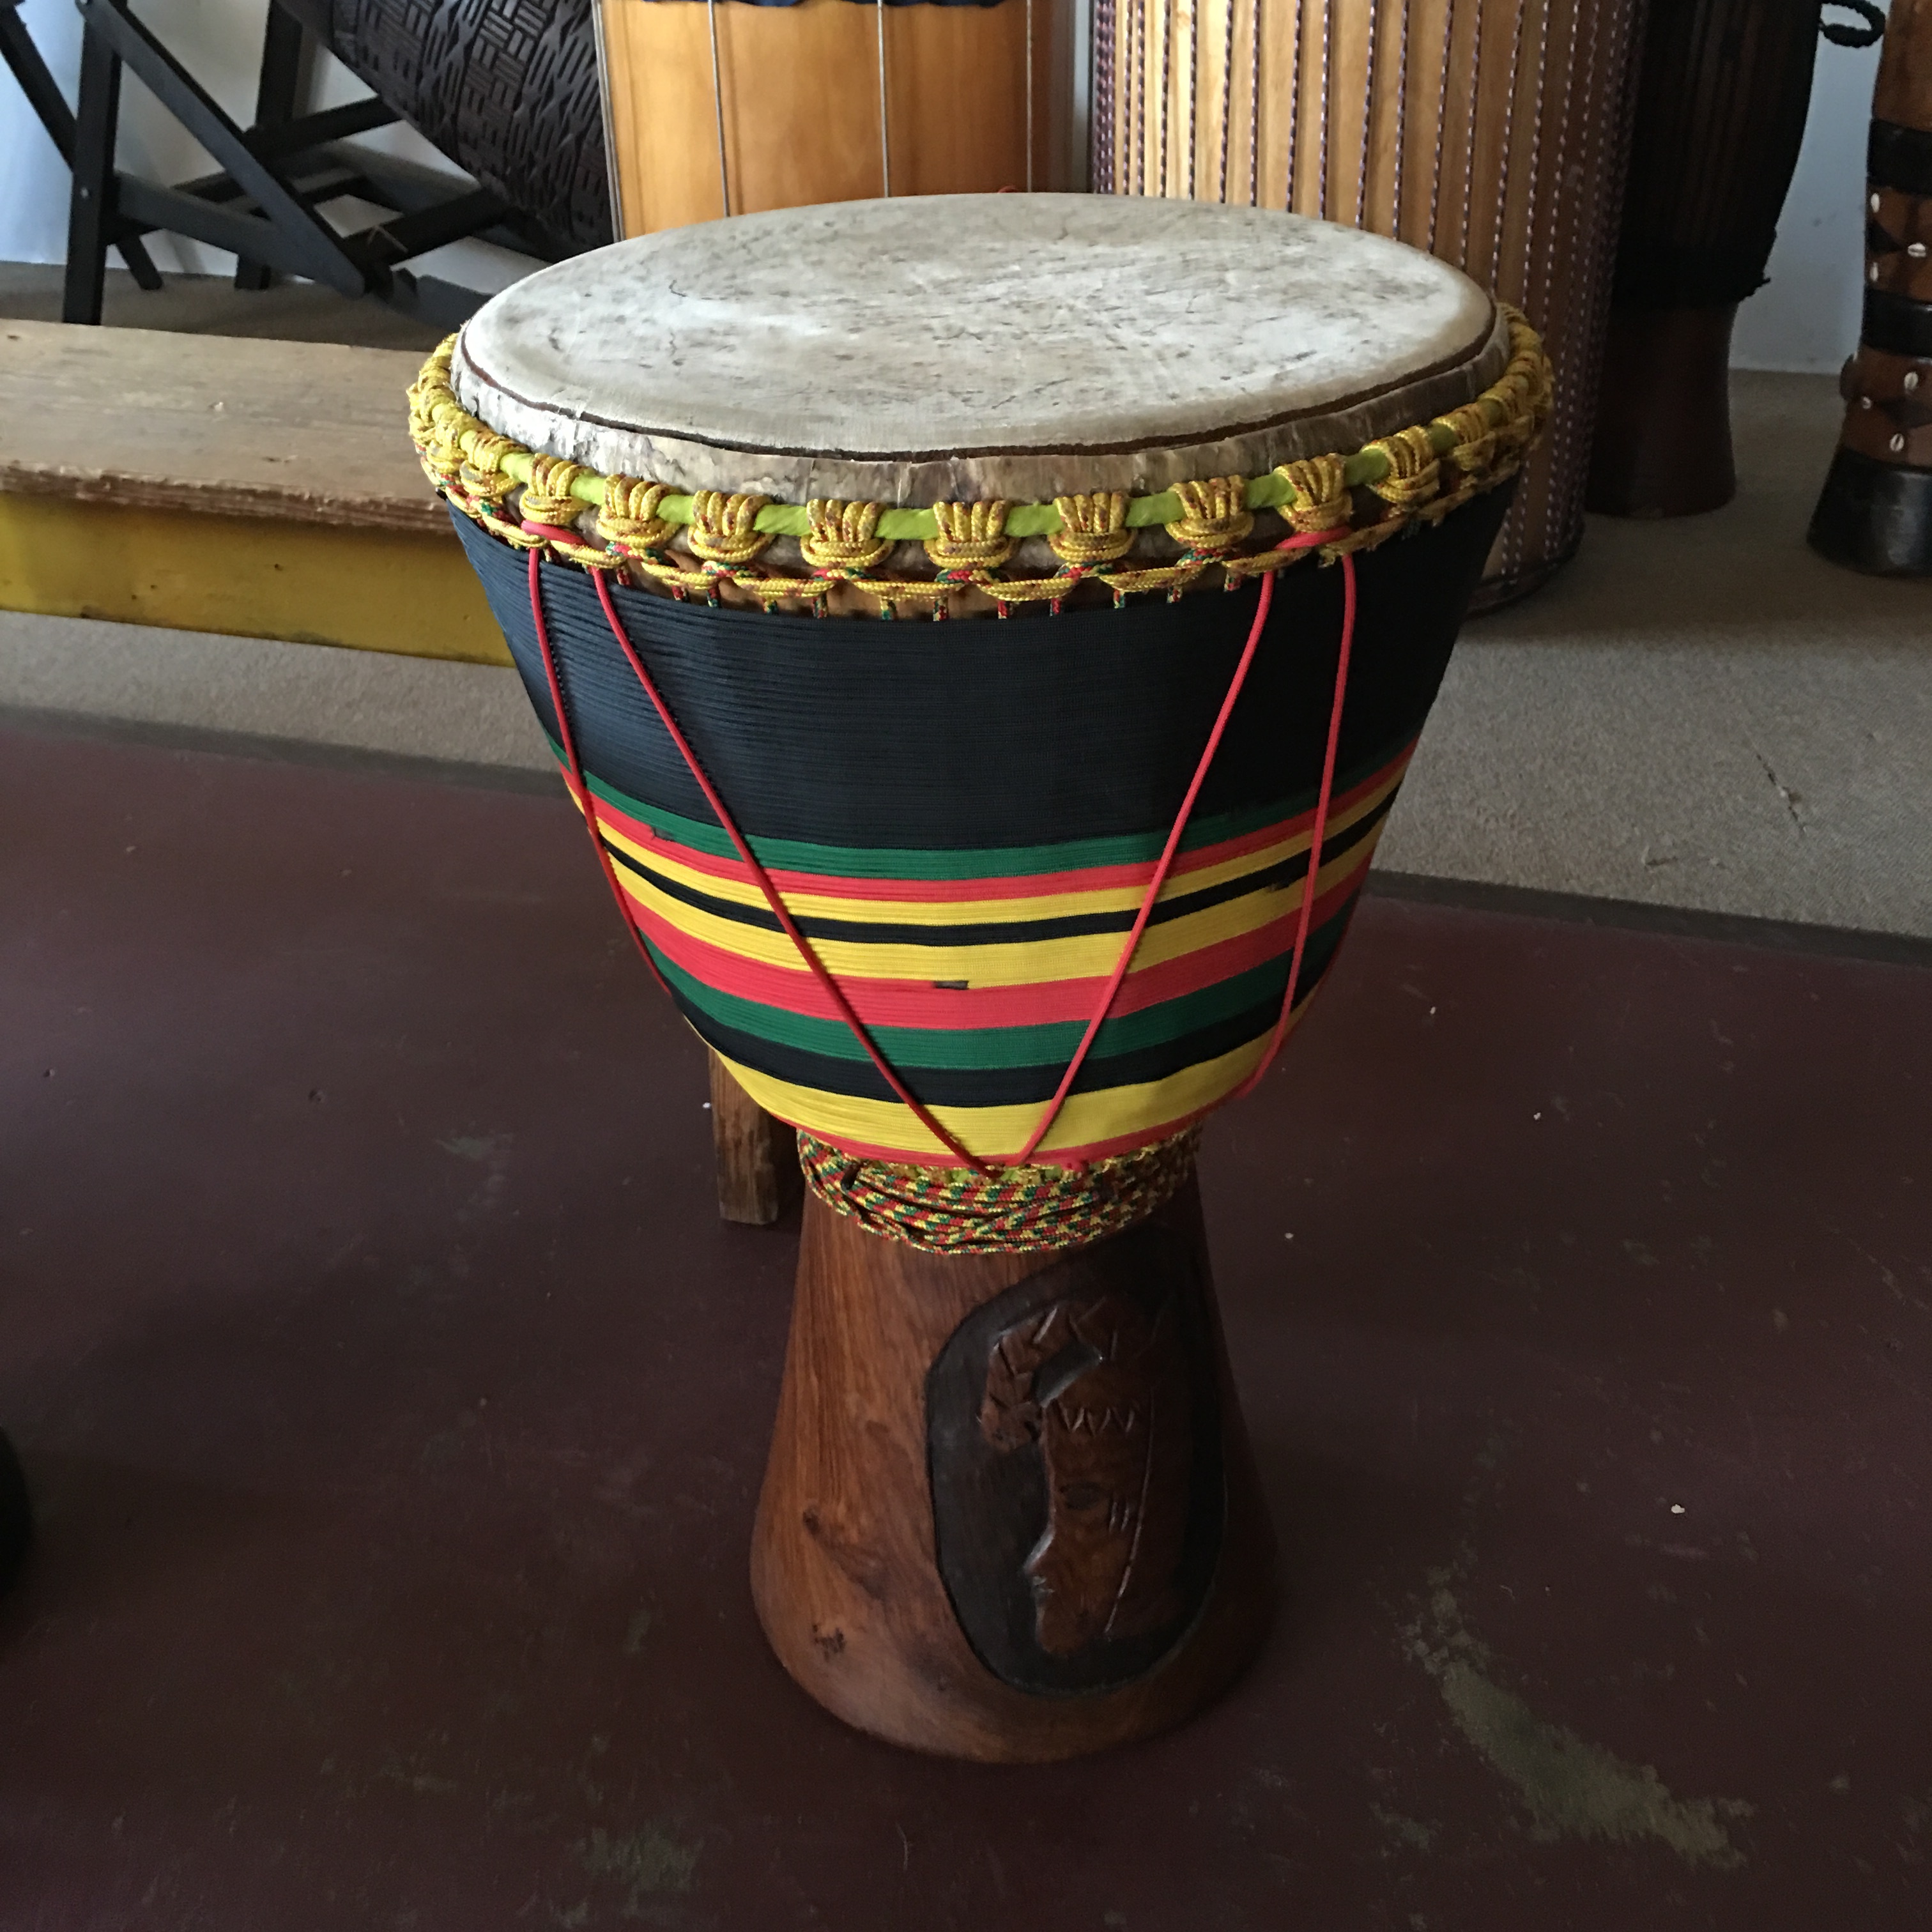
music, instrument, drum, musical instrument, ethnic, percussion, wooden, tribal, african, rhythm, djembe, man made object, skin head percussion instrument, hand drum, timbales